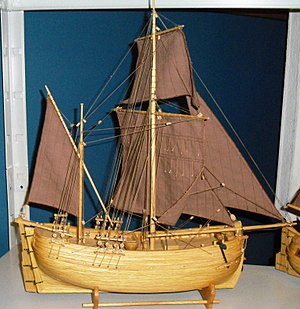
Busse
Model af et busse-skib.
En busse er en type vikingeskib af langskibstypen med stor lasteevne og et stort mandskab. Skibene blev bygget i slutningen vikingetiden og et stykke ind i middelalderen. Skibstypen blev brugt som krigsskib, og formen skulle give overlegenhed i kamp.